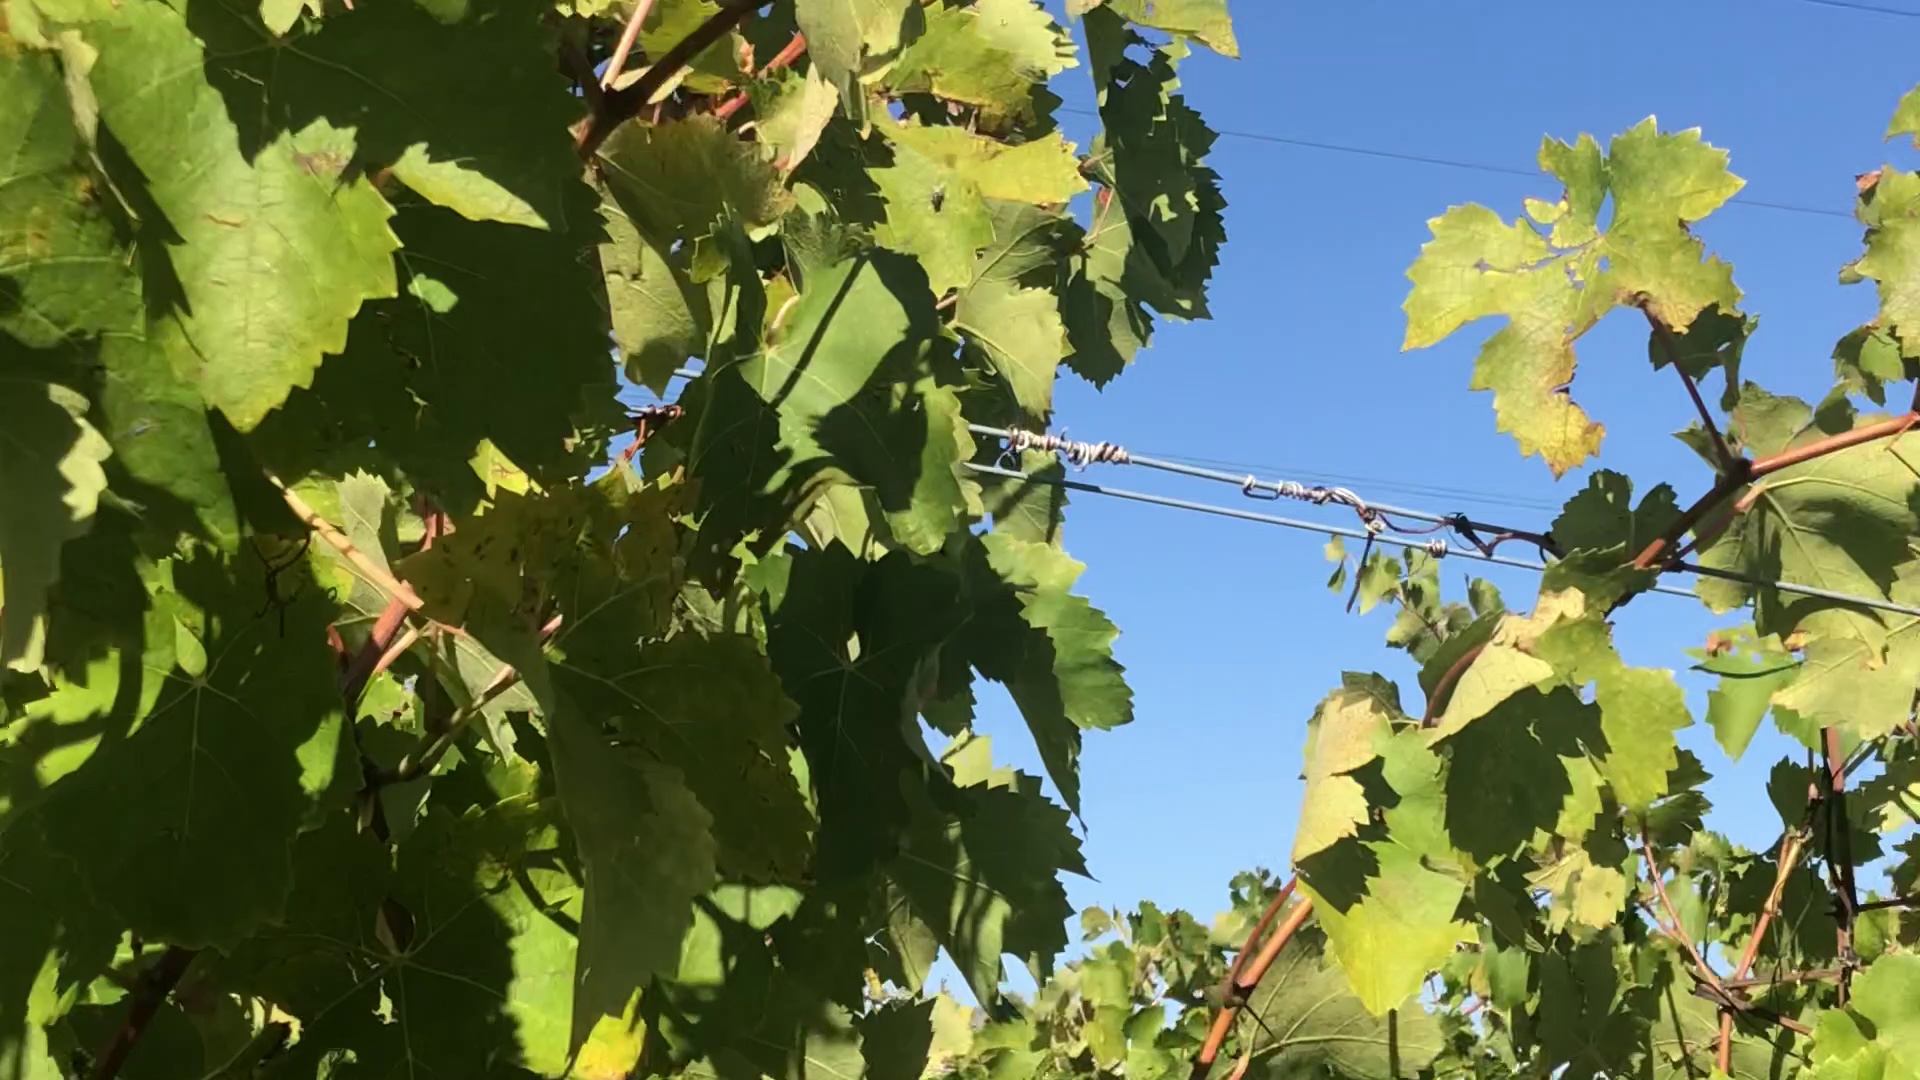
Label: healthy